Airport Narita

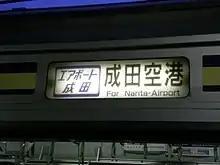
Destination indicator

All "Airport Narita" services were operated using E217 series electric multiple unit (EMU) trains.